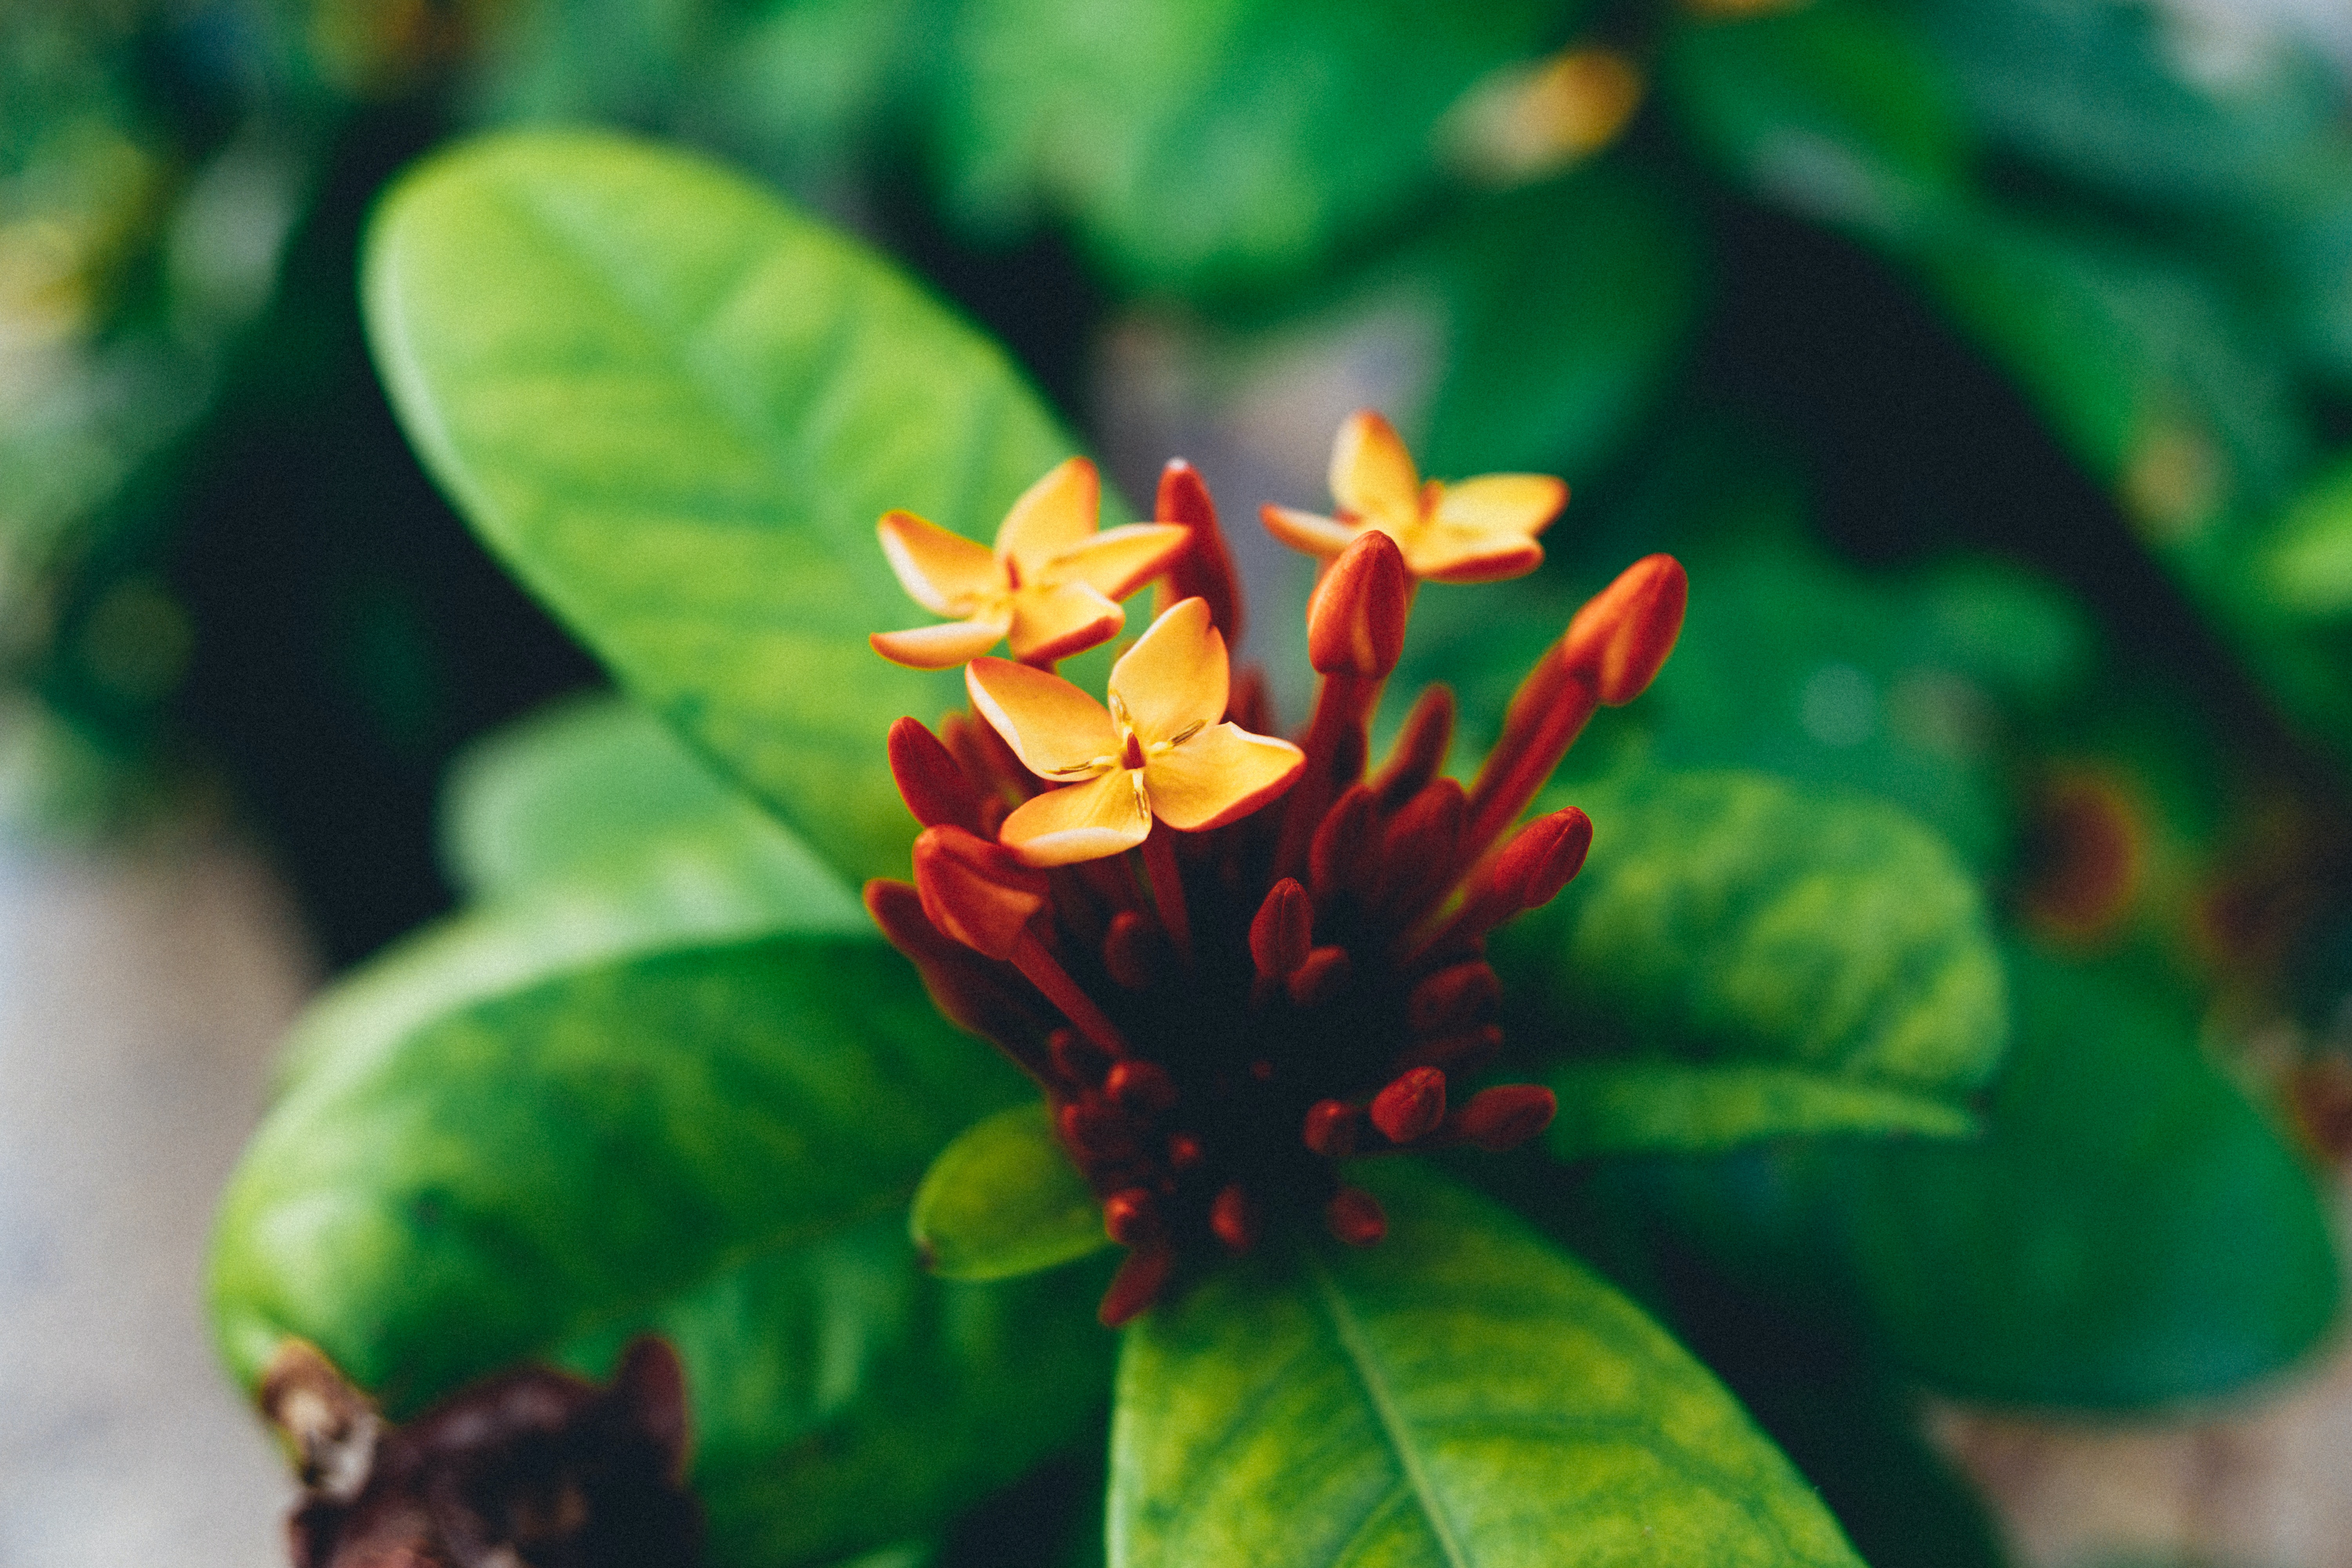
natural, flower, plant, petal, terrestrial plant, herbaceous plant, flowering plant, annual plant, macro photography, spurge family, groundcover, herb, wildflower, lantana, shrub, pollen, milkweed, buddleia